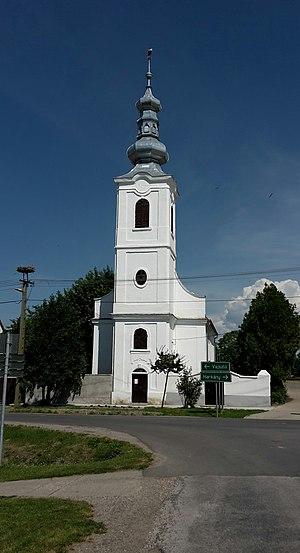
Kémes est un village et une commune du comitat de Baranya en Hongrie.